Freemasons' Hall, Edinburgh

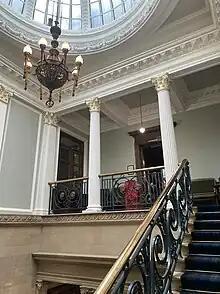
Staircase of the Freemasons' Hall, Edinburgh

The hall was used for a series of 10 chamber concerts by Reginald Jacques and his Jacques Orchestra at the first Edinburgh International Festival in 1947. Soloists included Kathleen Ferrier, Peter Pears and Leon Goossens.